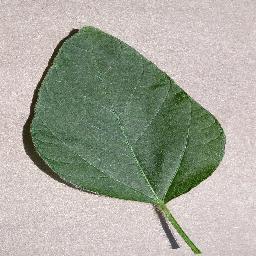
Label: Soybean___healthy